James Bond (2015 film)

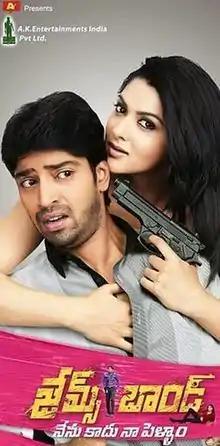

James Bond is a 2015 Indian Telugu-language action comedy film written and directed by Sai Kishore Macha and produced by Anil Sunkara under the banner A. K. Entertainments. It features Allari Naresh and Sakshi Chaudhary in the lead roles while Ashish Vidyarthi, Raghu Babu and Krishna Bhagavan appear in supporting roles. The film is loosely based on the Korean film "My Wife Is a Gangster".